Kenyanthropus

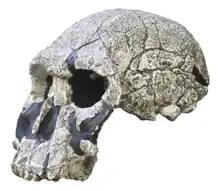
Reconstruction of "H. rudolfensis" KNM-ER 1470, which resembles "Kenyanthropus" KNM-WT 40000

Meave Leakey and colleagues drew attention to namely the flat face and small cheek teeth, in addition to several other traits, to distinguish the genus from earlier "Ardipithecus", contemporary and later "Australopithecus", and later "Paranthropus". "Kenyanthropus" lacks any of the derived traits seen in "Homo". They conceded "Kenyanthropus" could be subsumed into "Australopithecus" if the widest definition of the latter is used, but this conservative approach to hominin diversity leaves "Australopithecus" a grade taxon, a non-natural grouping of similar-looking species whereby it effectively encompasses all hominins not classifiable into "Ardipithecus" or "Homo" regardless of how they may be related to each other. Leakey and colleagues further drew parallels with KNM-WT 40000 and the two-million-year-old KNM-ER 1470 assigned to "Homo rudolfensis", attributing differences in braincase and nasal anatomy to archaicness. They suggested "H. rudolfensis" may be better classified as "K. rudolfensis".